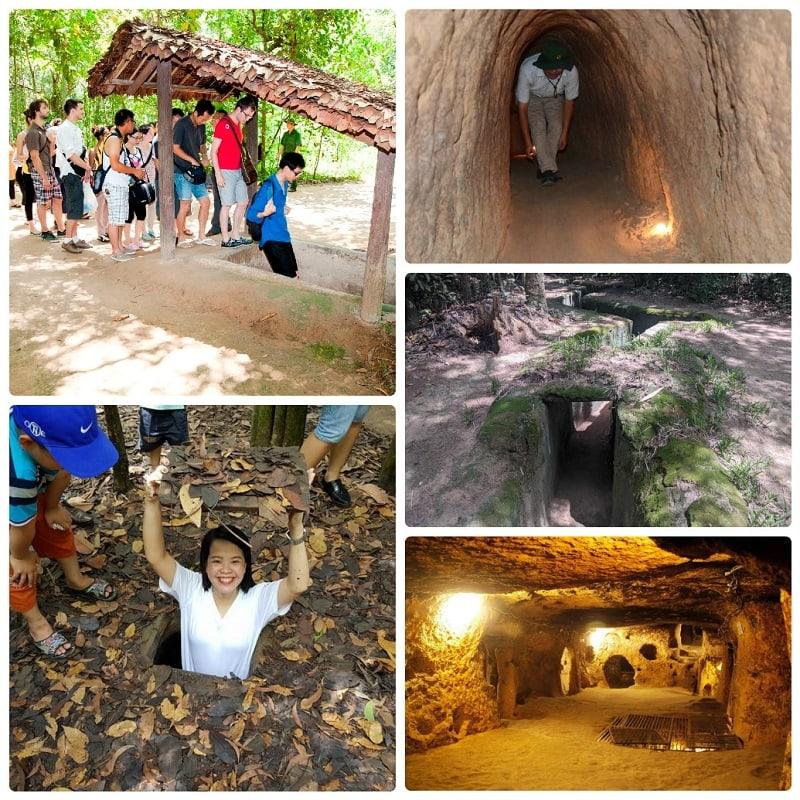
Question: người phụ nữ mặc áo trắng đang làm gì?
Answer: đang đi xuống một căn hầm dưới lòng đất